Karachay-Cherkessia

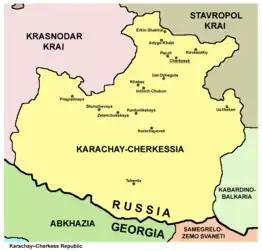
Map of the Karachay-Cherkess Republic.

The republic is located at the slopes of northwestern Caucasus and borders with Krasnodar Krai in the west and northwest, the Kabardino-Balkar Republic in the southeast, Georgia (including Abkhazia) in the south and west, and with Stavropol Krai in the northeast. It stretches for from north to south and for from east to west. Mountains cover 80% of the republic's territory; Mount Elbrus, which at is the highest peak in the Caucasus, is located on the republic's border with Kabardino-Balkaria. The republic is rich in water resources. A total of 172 rivers flow through its territory, with the largest one being the Kuban, Bolshoy Zelenchuk, Maly Zelenchuk, Urup, and Laba. There are about 130 mountain lakes of glacial origin and an abundance of mineral springs. Climate is moderate, with short winters and long, warm, humid summers. The average January temperature is , and the average July temperature is . Average annual precipitation varies from in the plains to in the mountains. Natural resources include gold, coal, clays, and more.